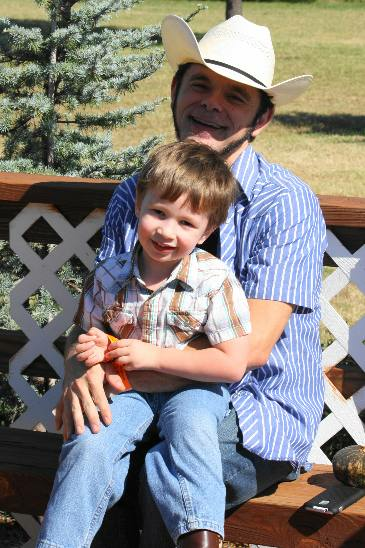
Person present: Yes